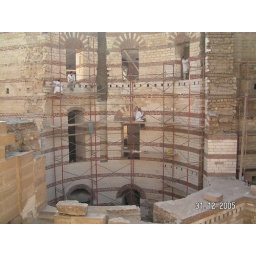
The church is built on top of this old tower gate of an old babylonian fortress in Coptic Cairo